Henry B. Payne

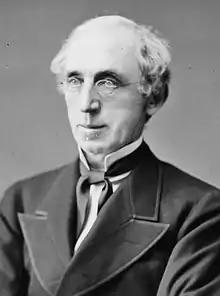
Payne 1870–80

Henry B. Payne (November 30, 1810September 9, 1896) was an American politician from Ohio. Moving to Ohio from his native New York in 1833, he quickly established himself in law and business while becoming a local leader in Democratic politics. After serving in the Ohio Senate, Payne was elected to a single term in the United States House of Representatives in 1874. In the House, he worked unsuccessfully for a compromise in the debate over whether all of the nation's currency should be backed by gold. He was defeated for reelection, but served on the Electoral Commission that convened in early 1877 to resolve the dispute over the results of the 1876 presidential election.